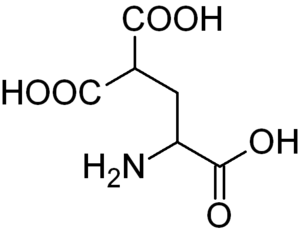
L’acide carboxyglutamique, souvent appelé acide gamma-carboxyglutamique et abrégé conventionnellement en Gla, est un acide α-aminé rare présent dans certaines protéines, non pas à l'issue de la biosynthèse des protéines, mais à la suite d'une modification post-traductionnelle intervenant sur des résidus glutamate une fois la protéine synthétisée. Ces modifications, qui créent une affinité pour les cations Ca²⁺, interviennent notamment sur les facteurs de coagulation et d'autres protéines de la cascade de réactions provoquant la coagulation sanguine. Les différentes formes de vitamine K permettent la gamma-carboxylation de résidus glutamate des facteurs de coagulation II, VII, IX et X.
Un acide aminé non protéinogène est un acide aminé qui ne peut pas être incorporé dans les protéines lors de la traduction de l'ARN messager par les ribosomes. De tels acides aminés peuvent malgré tout être présents dans les protéines, mais dans ce cas ils se forment à partir de résidus d'acides aminés protéinogènes par modification post-traductionnelle ; ils peuvent également ne jamais se trouver dans des protéines et remplir d'autres fonctions physiologiques au sein des cellules. On connaît environ 500 acides aminés différents, définis simplement comme des acides carboxyliques portant également une fonction amine, tandis qu'on ne connaît que 22 acides aminés protéinogènes — 23 si l'on considère que la N-formylméthionine en fait partie — ce qui signifie que la grande majorité des acides aminés sont non protéinogènes.